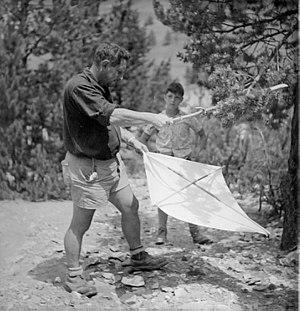
André Villiers est un entomologiste et un herpétologiste français, né le 9 avril 1915 au Perreux et mort le 8 juin 1983 dans cette même ville.